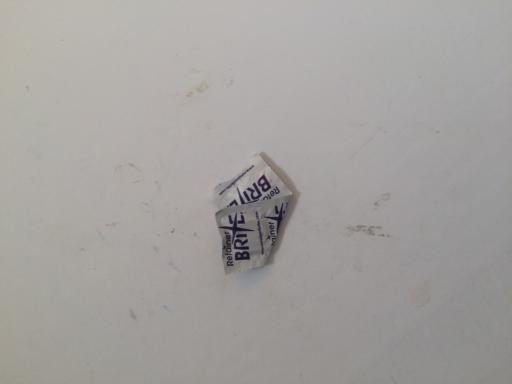
Label: plastic